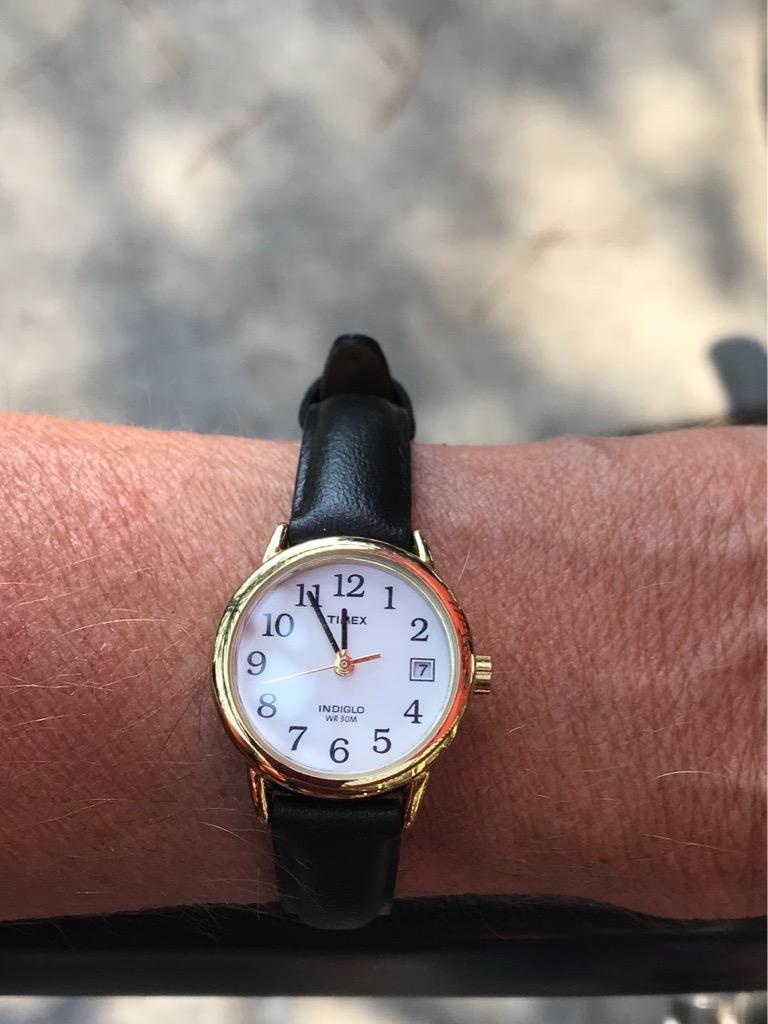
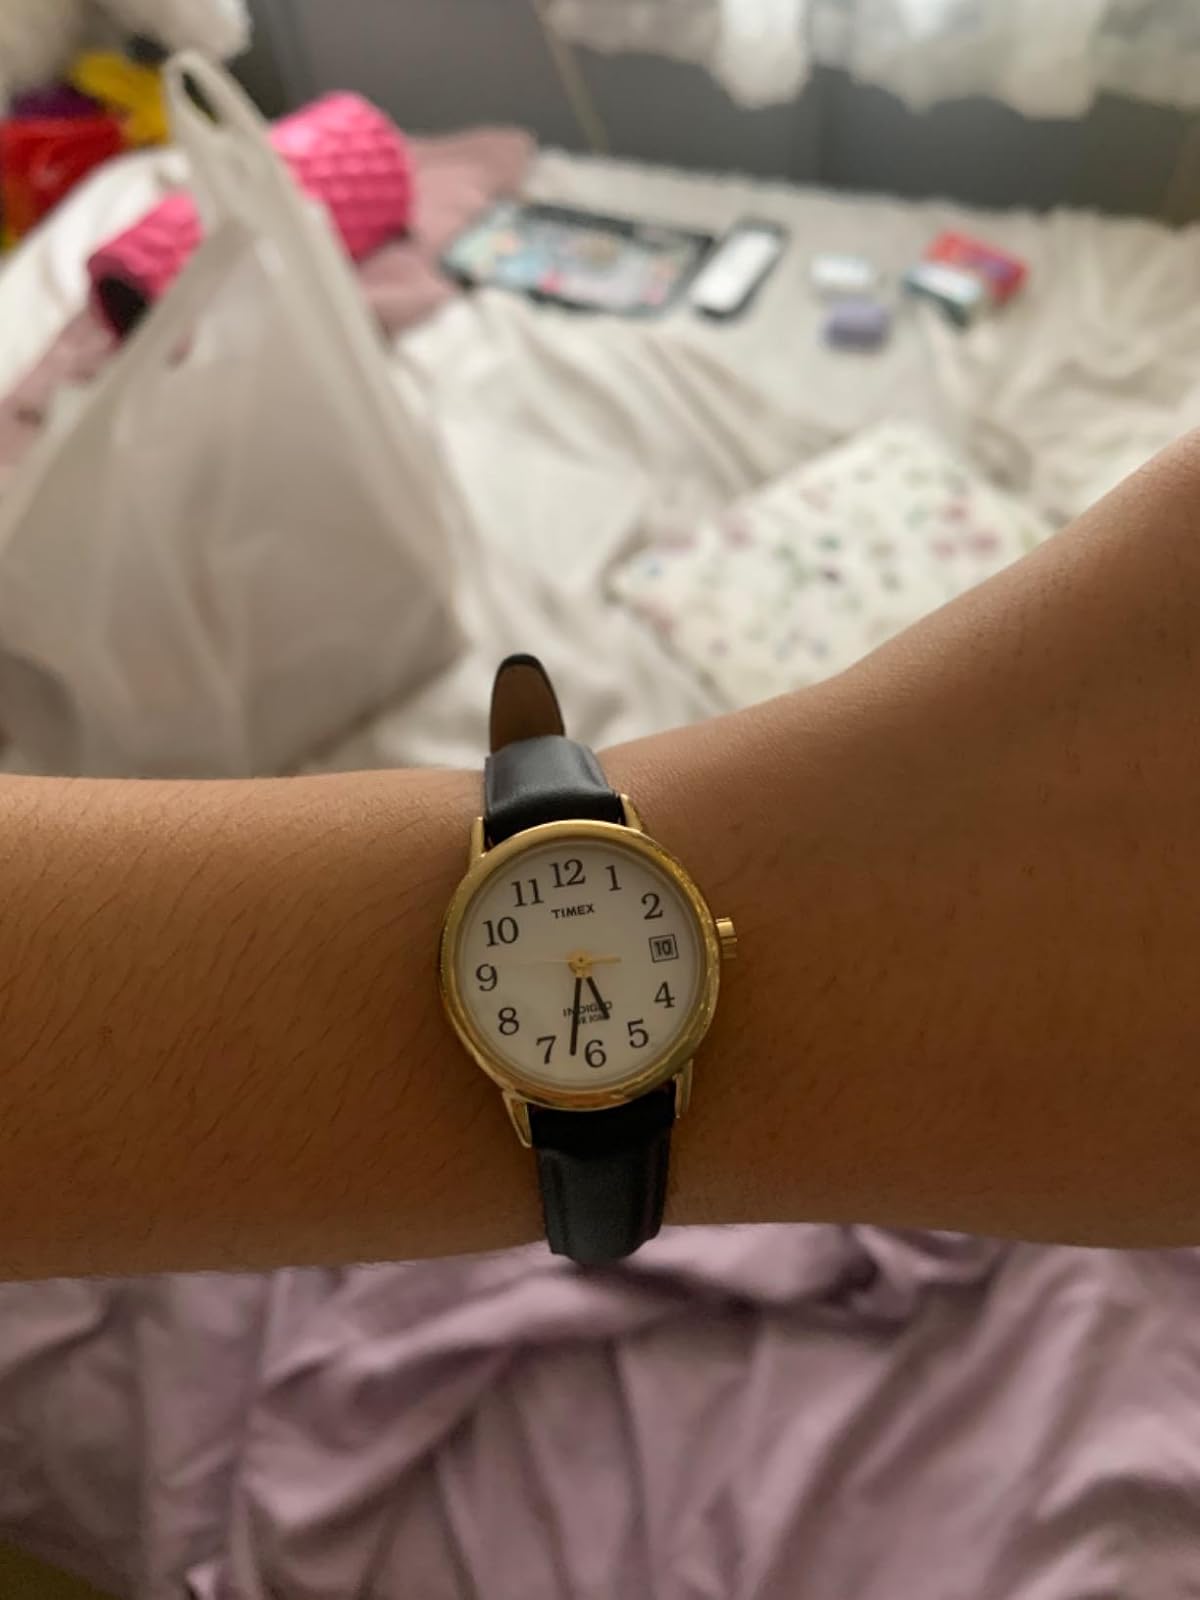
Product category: accessories_watch
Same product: yes